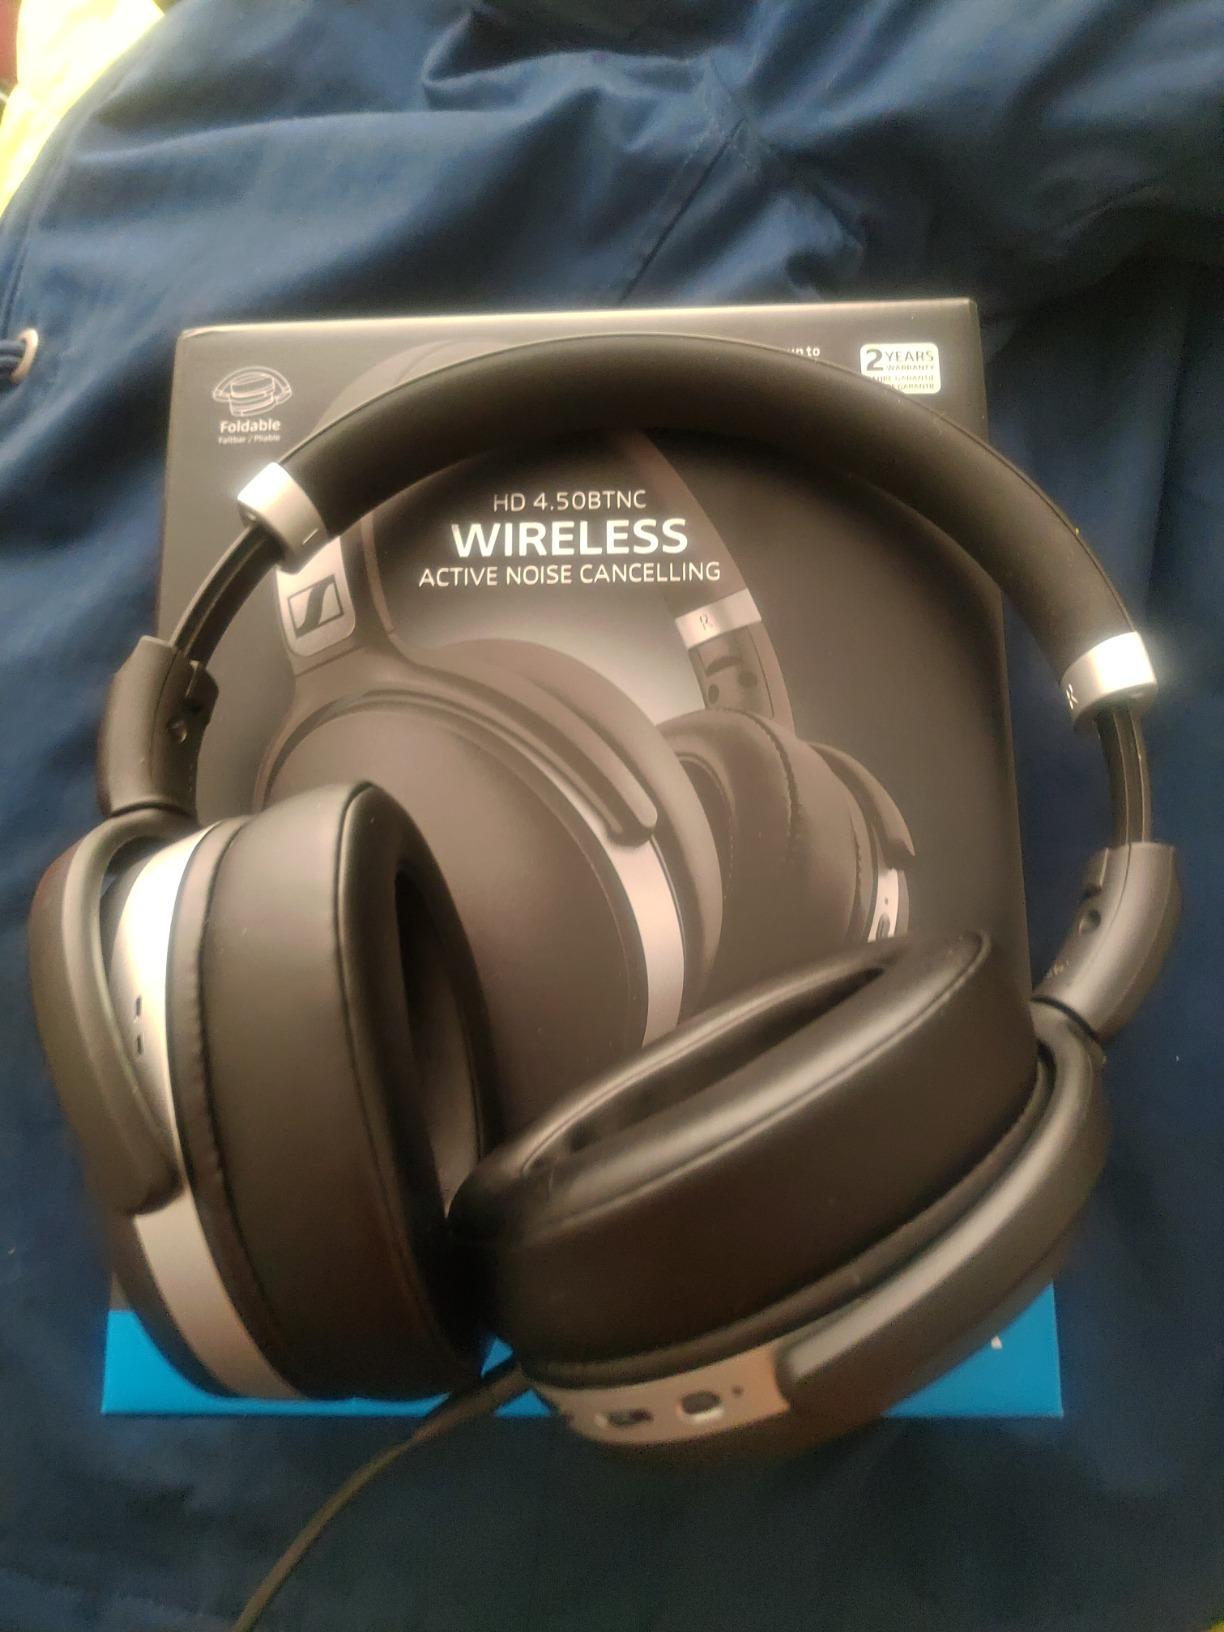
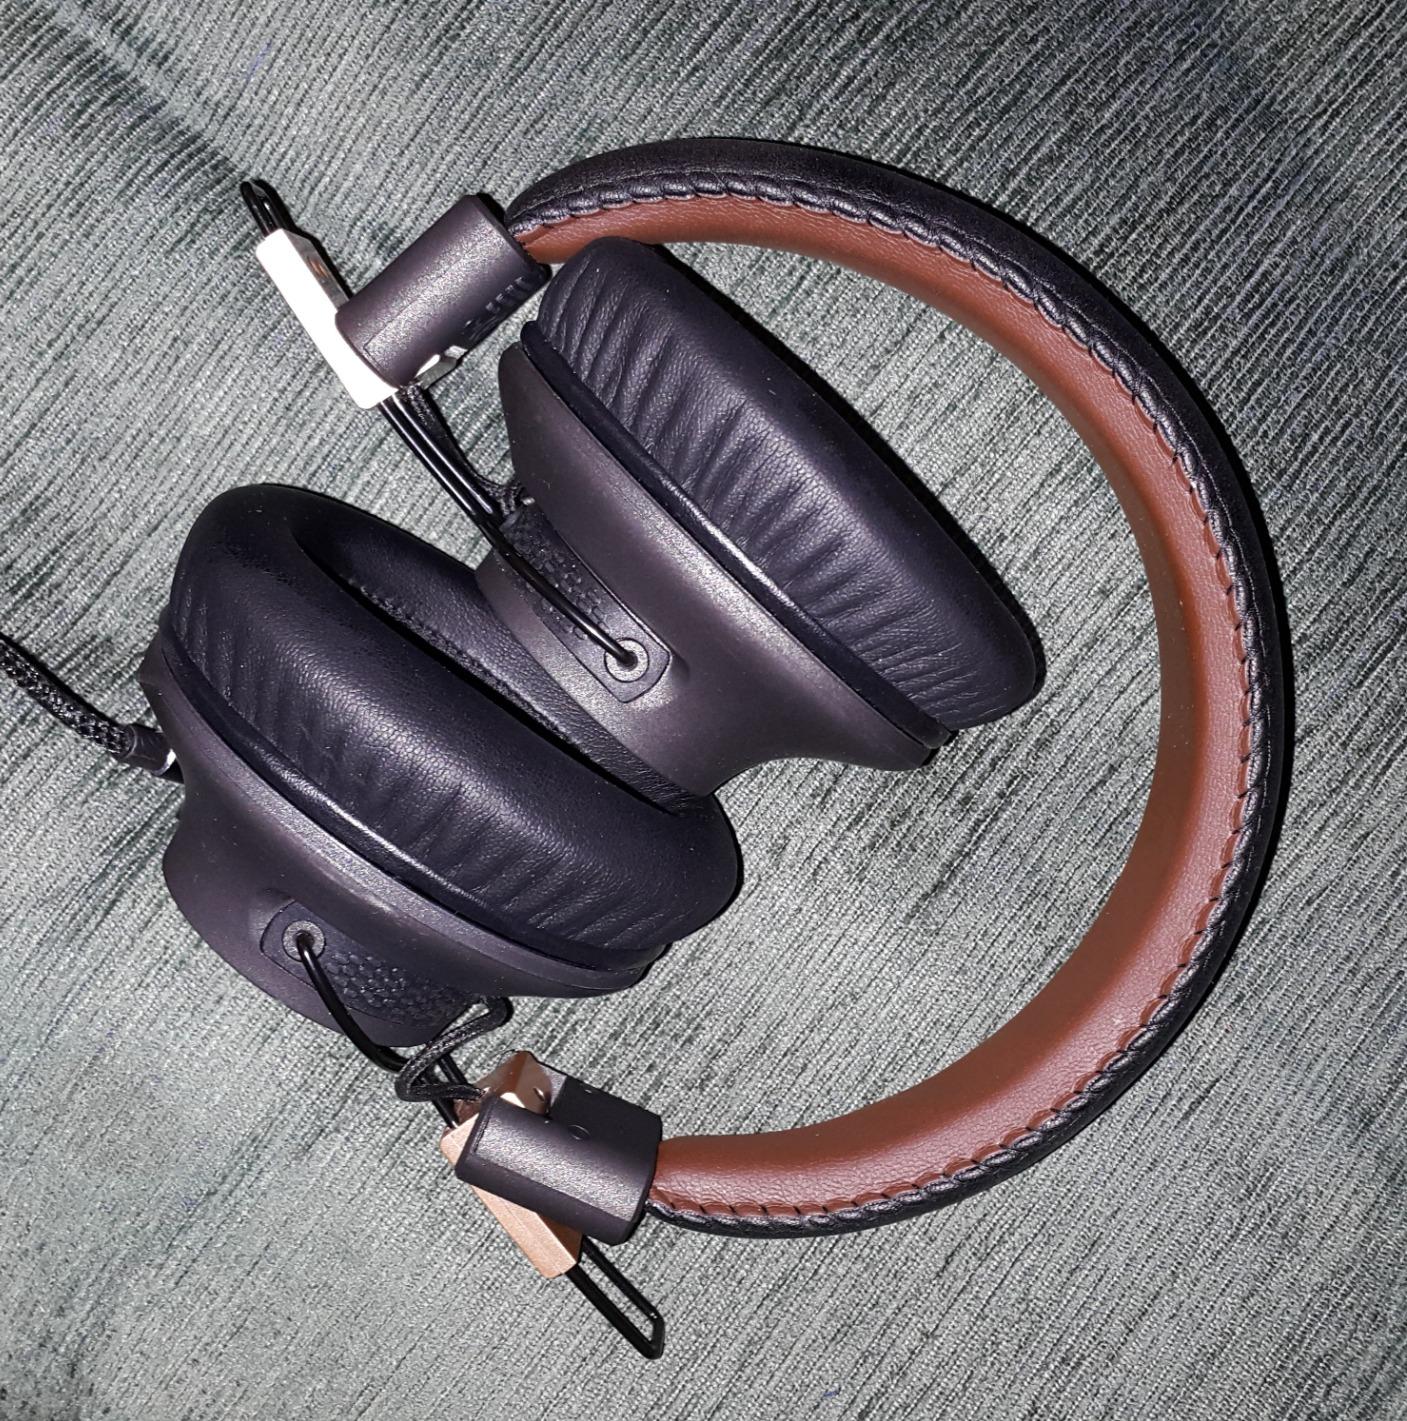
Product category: headphones
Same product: no